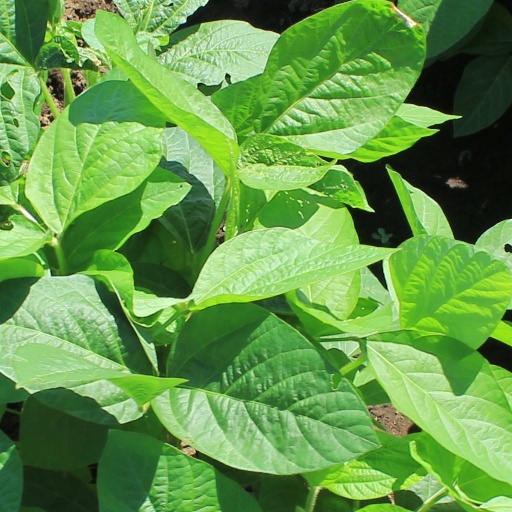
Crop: soybean